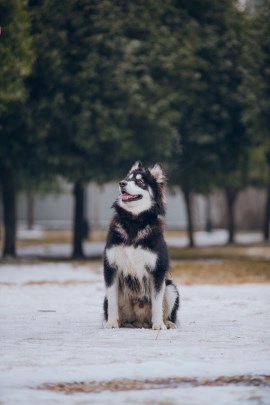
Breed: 1324-n000004-malamute